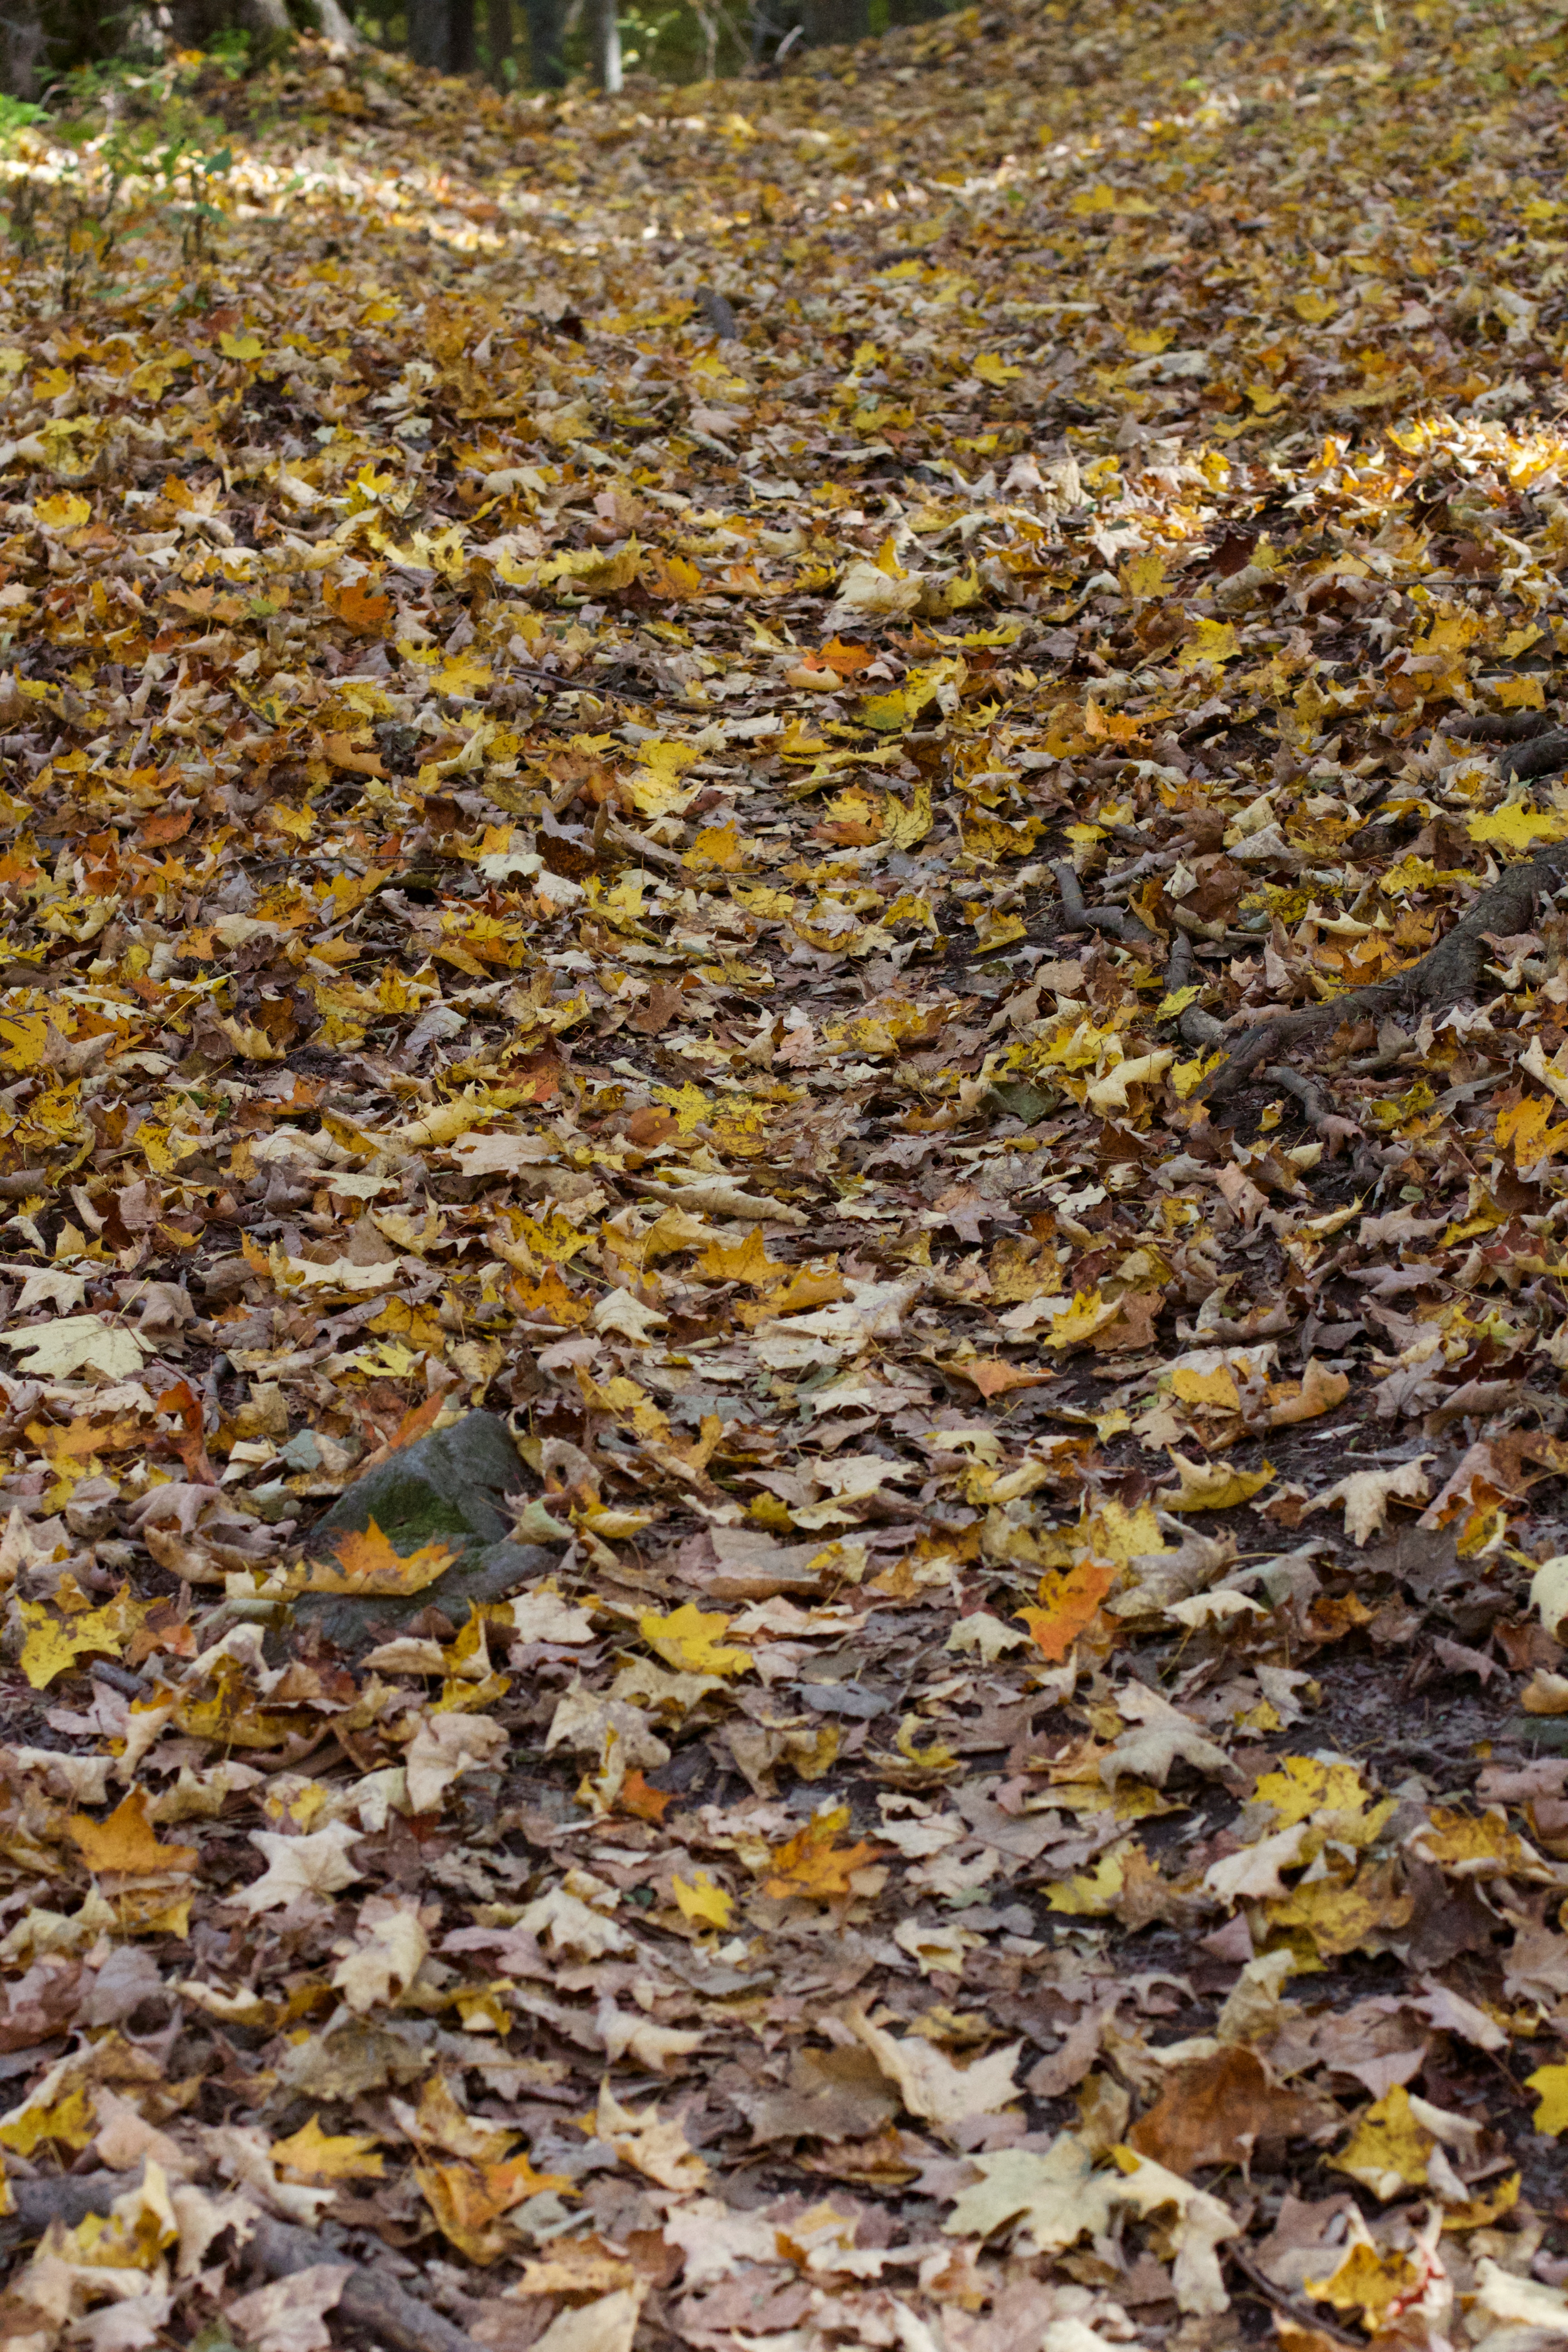
tree, nature, forest, grass, rock, plant, wood, trail, sunlight, leaf, flower, trunk, autumn, soil, flora, season, leaves, deciduous, woodland, habitat, tundra, natural environment, woody plant, land plant